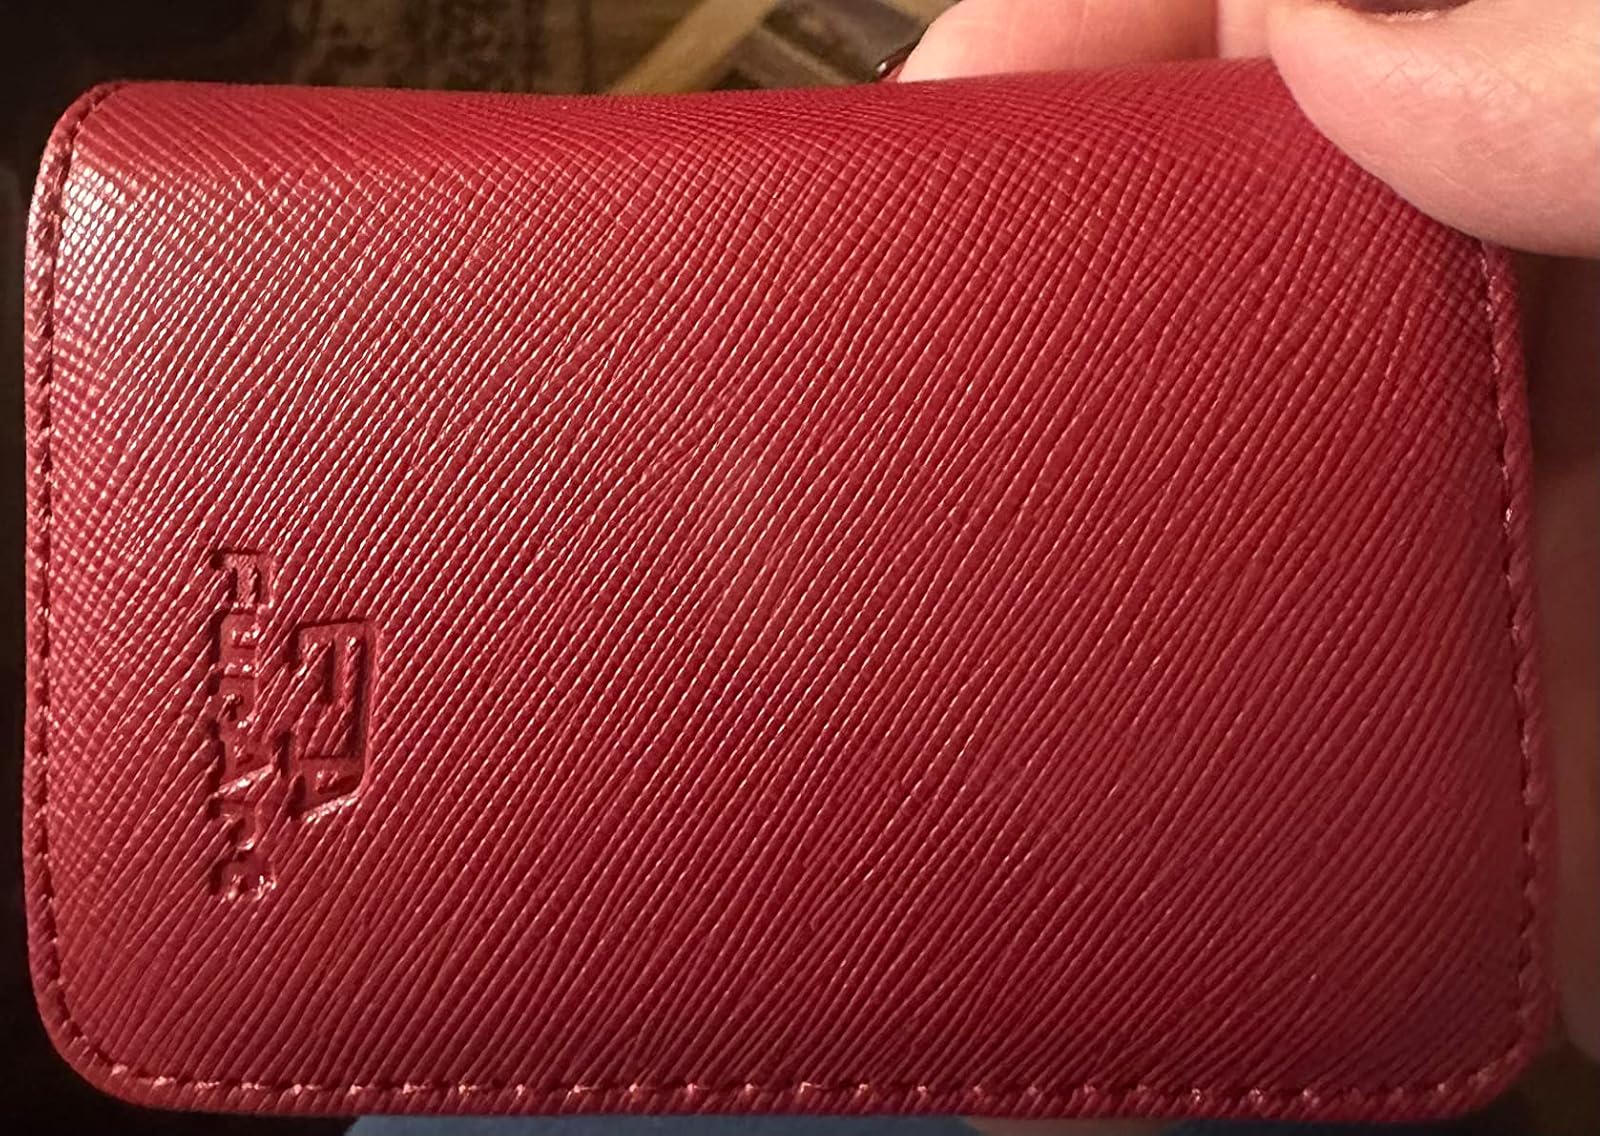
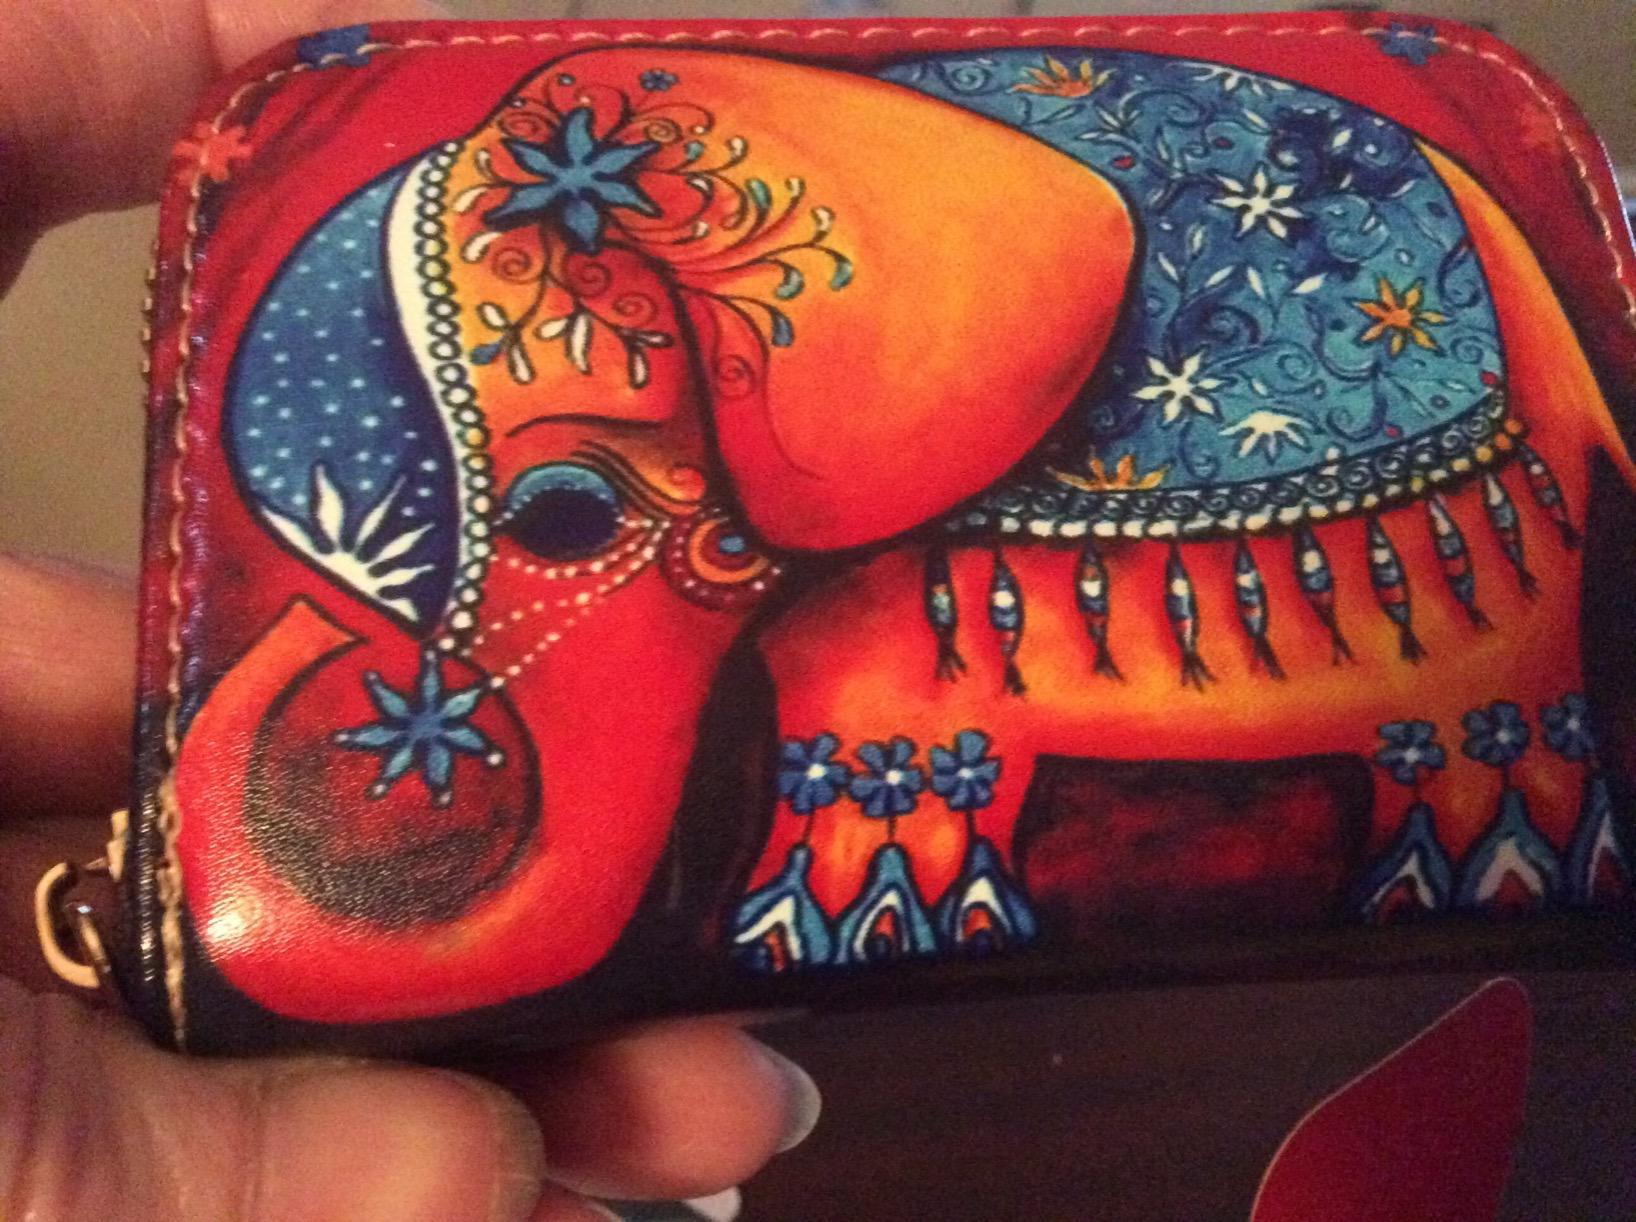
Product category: accessories_keychain
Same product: no